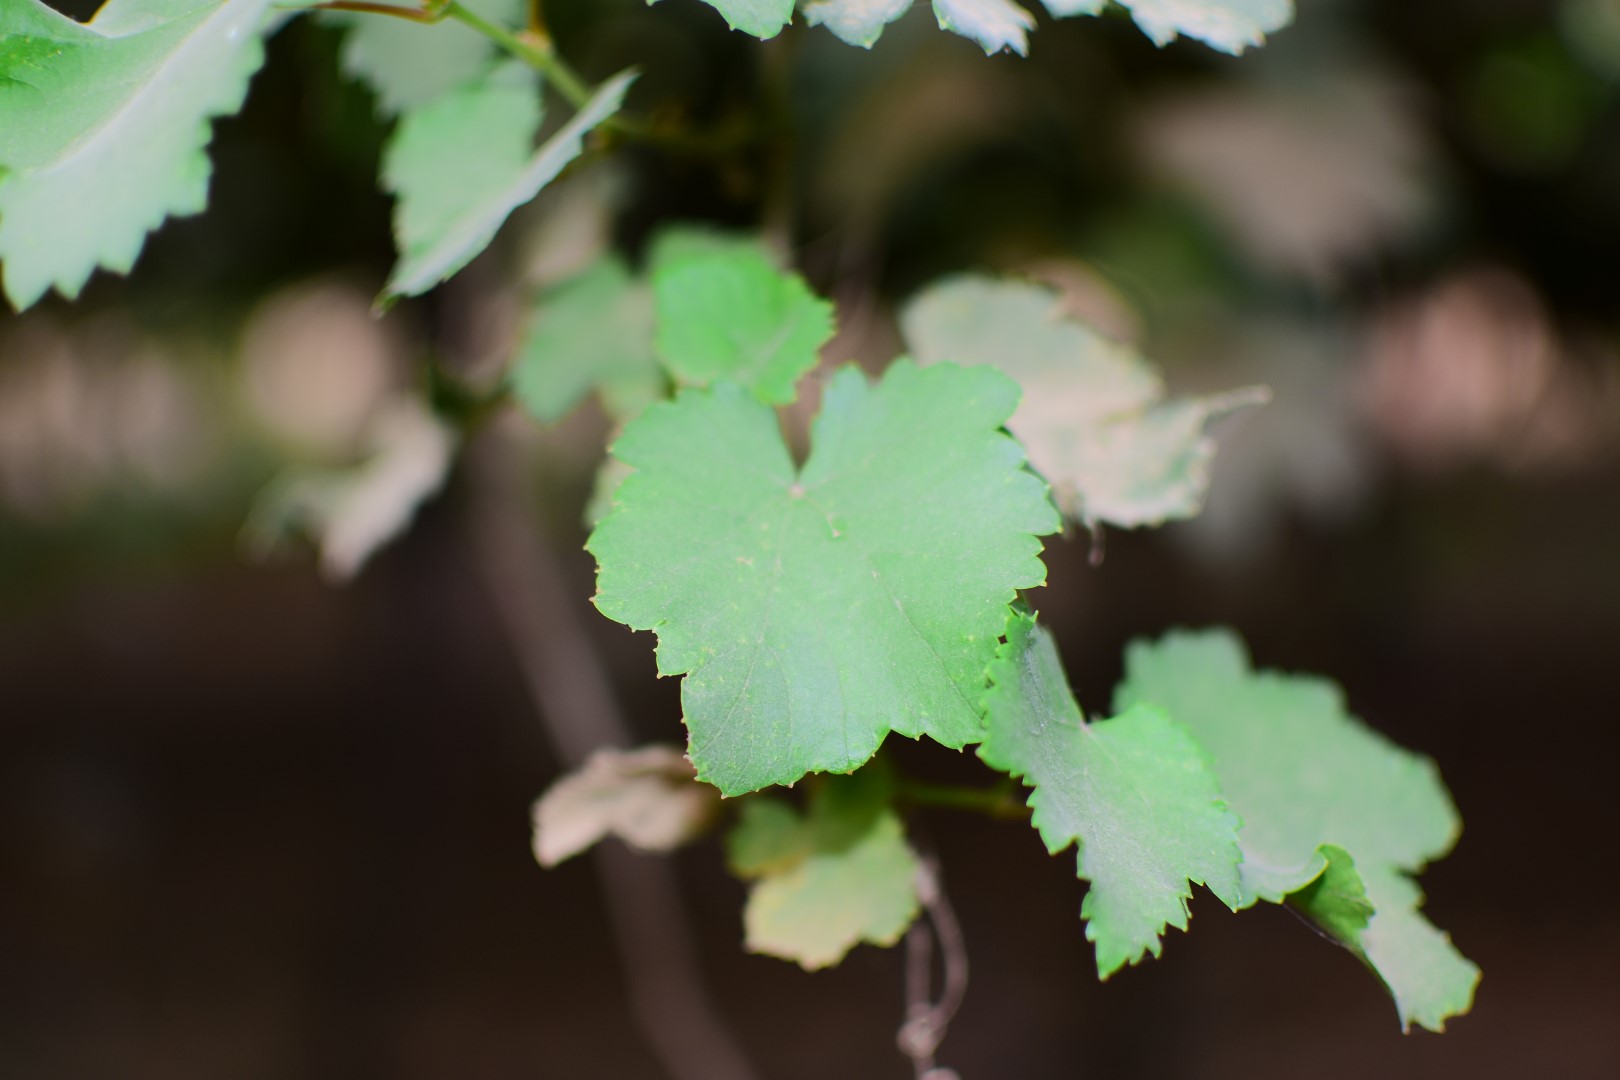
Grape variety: Kamali